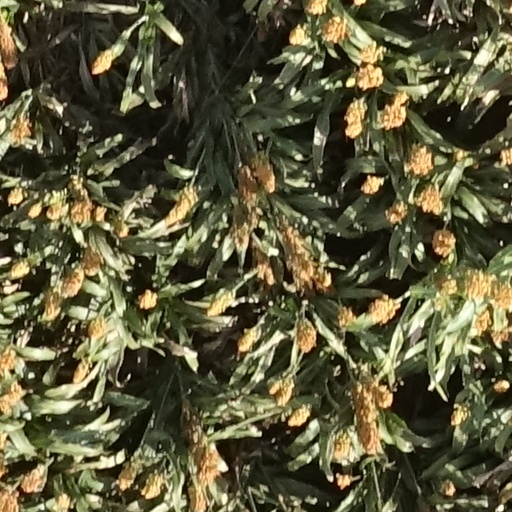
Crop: sorghum